Henry Morshead

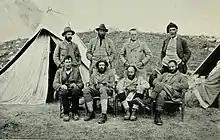
1921 Everest party. Morshead is front right.

On the 1921 British reconnaissance expedition, Morshead led the Survey of India team which mapped, at a scale of four miles to an inch (1:250,000), of entirely unexplored country. During this expedition he climbed Kama Changri at and with George Mallory was the first to establish the camp on the Lhakpa La.